Juvva

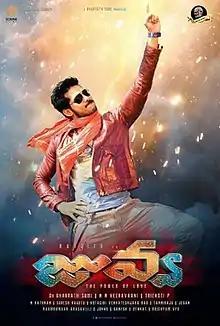
Film poster

Juvva is a 2018 Telugu-language action masala film directed by Trikoti Peta, starring Ranjith Somi and Palak Lalwani in the lead roles.